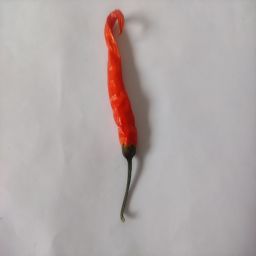
Crop: Chile Pepper
Quality: Dried